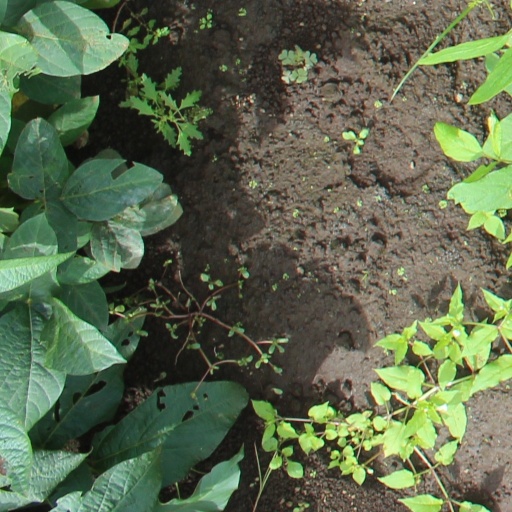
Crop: soybean